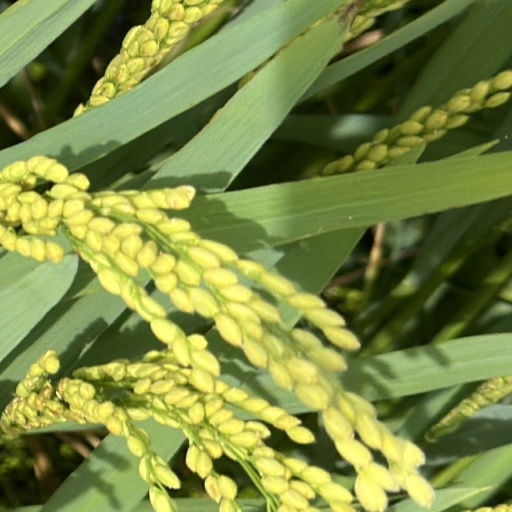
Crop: rice